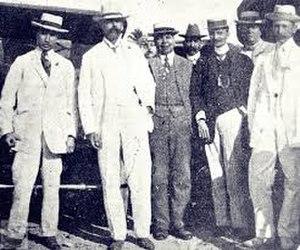
Manuel Enrique Araujo est un médecin et homme politique salvadorien. Il est président de la République du Salvador entre 1911 et 1913.